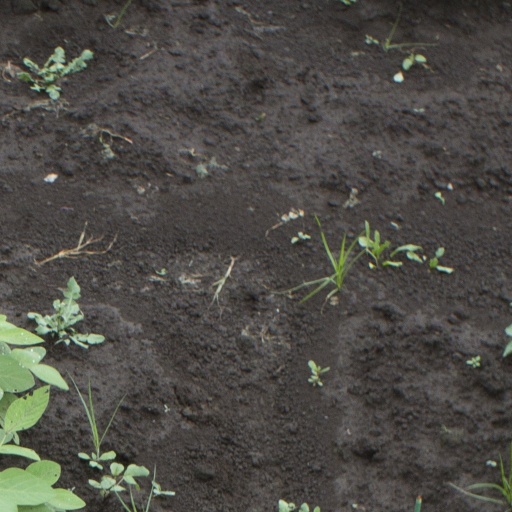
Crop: soybean